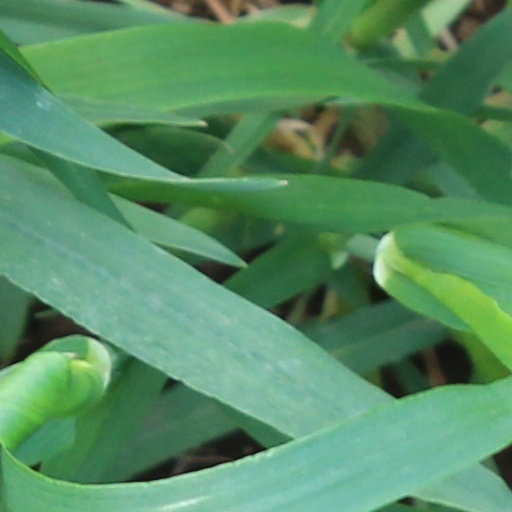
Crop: wheat